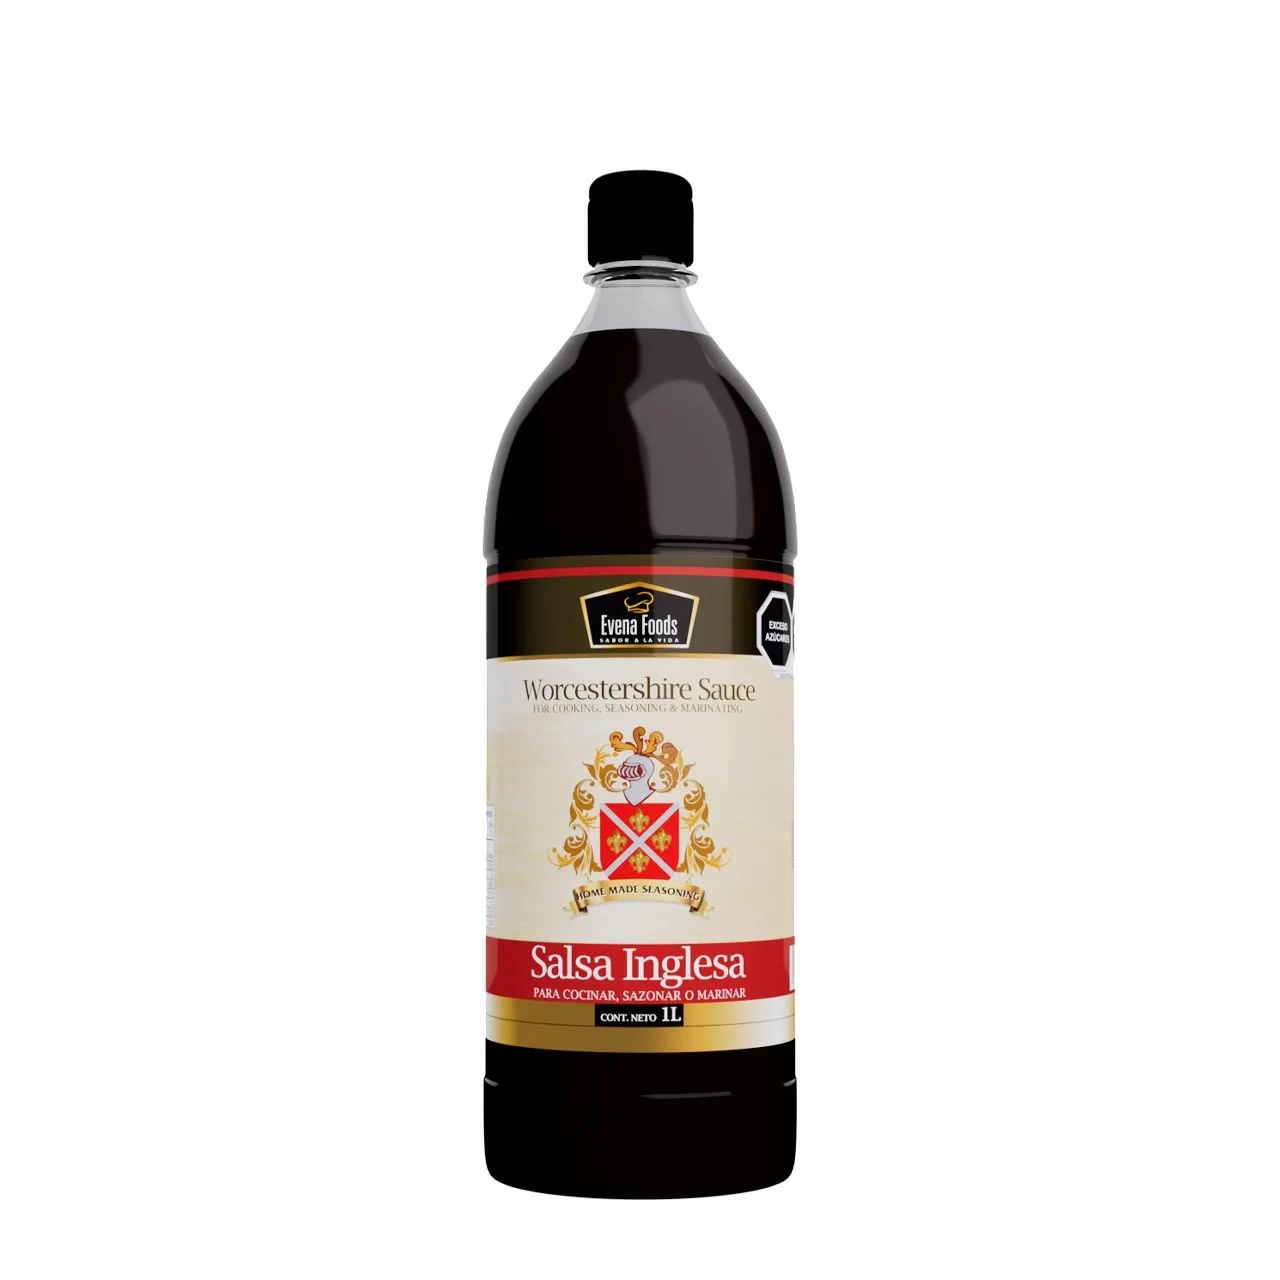
Salsa Inglesa
Brand: Comercializadora Palacios | Carnes Frías, Licores, Salsas y Zumos de Alta Calidad
Salsa inglesa tipo Worcestershire, sorprende a todos dándole ese toque exquisito y un sabor profundo a tus comidas con este clásico esencial.
Category: Food, Beverages & Tobacco > Food Items > Condiments & Sauces > Worcestershire Sauce